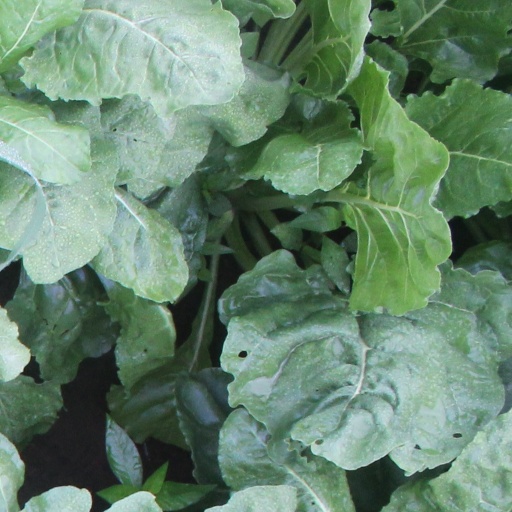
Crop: sugar beet